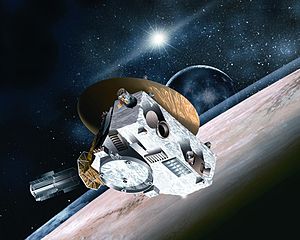
New Horizons
New Horizons fra NASA er den første af mange missioner under navnet New Frontiers Missions. Den blev opsendt den 19. januar 2006 kl. 19:00 UTC.